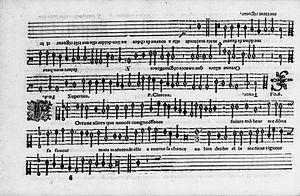
Fortune alors
Pierre Cléreau [Clereau, Cler’eau], né dans le premier tiers du XVIᵉ siècle et mort avant le 11 janvier 1570, est un compositeur, maître de chapelle, et peut-être organiste français de la Renaissance, actif en Lorraine ducale.